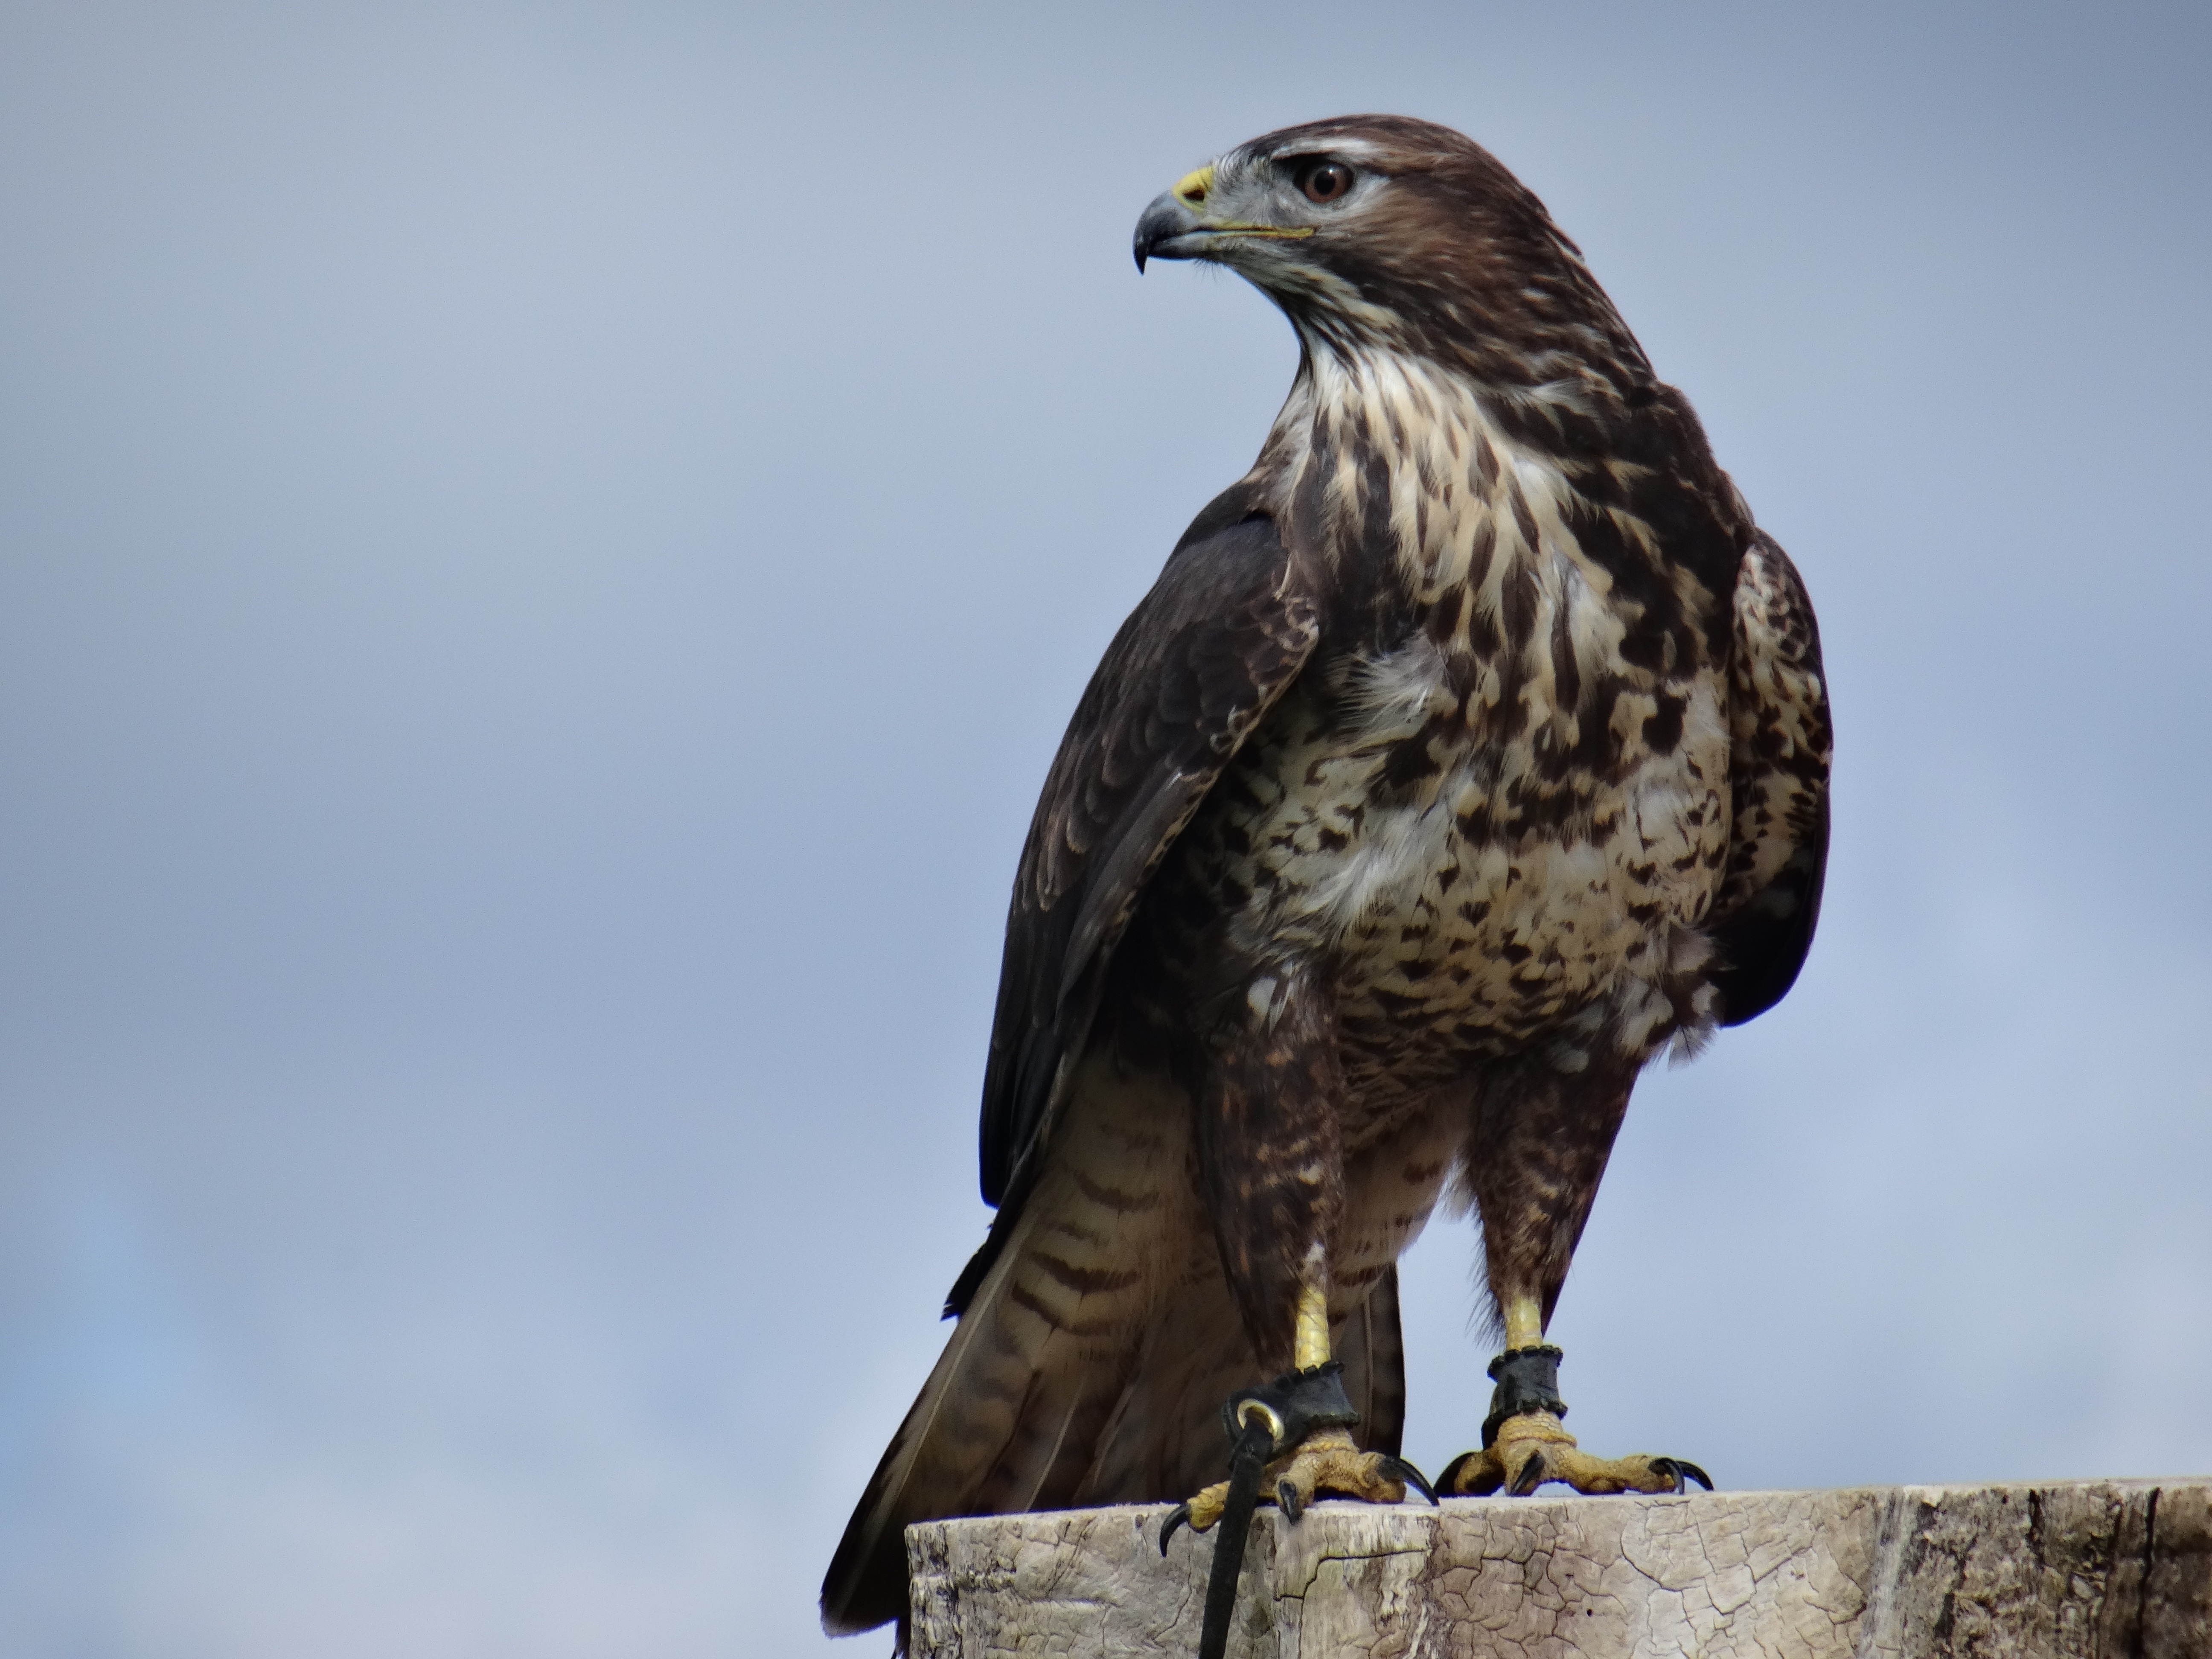
bird, wing, animal, wildlife, beak, eagle, hawk, fauna, bird of prey, vertebrate, falcon, buzzard, helmsley, accipitriformes